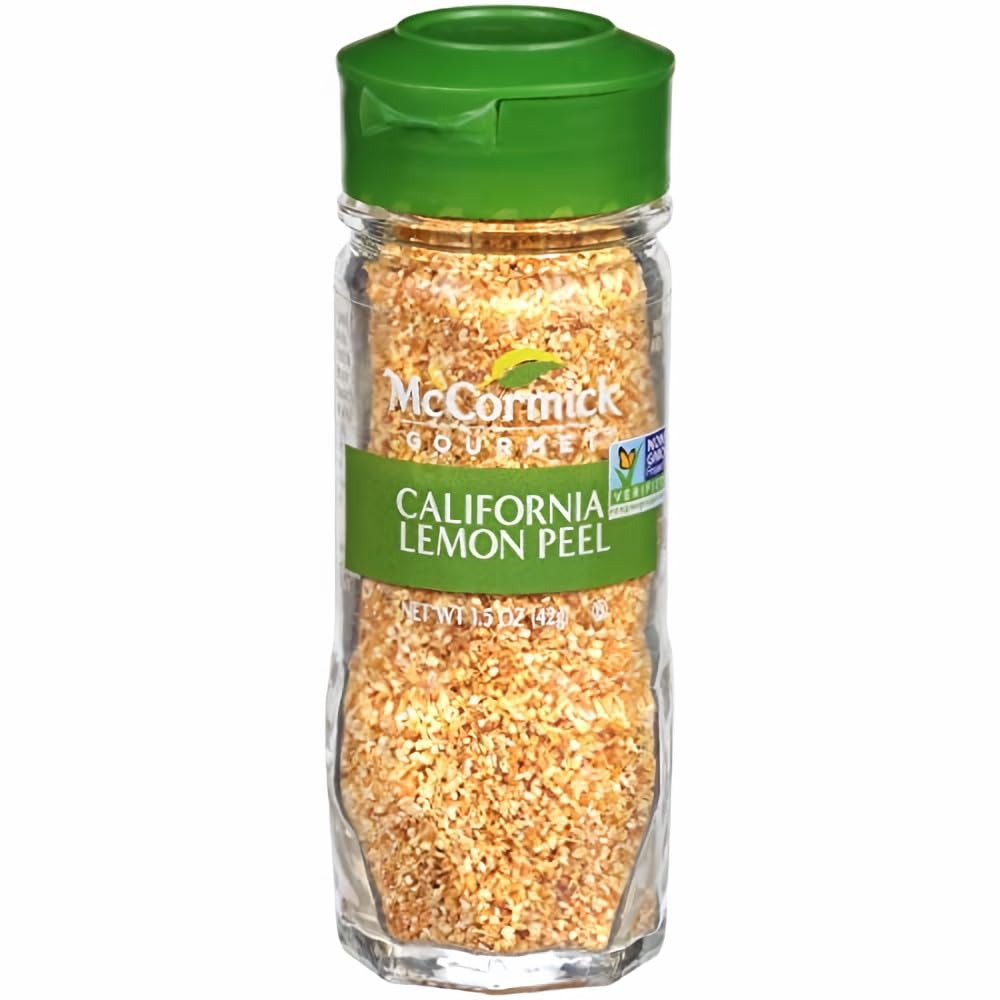
Item Name: McCormick Gourmet California Lemon Peel 1.5 oz (Pack of 4)
Bullet Point 1: Premium sourced dried peels of California lemons
Bullet Point 2: McCormick Gourmet California Lemon Peel is finely grated for zesty flavor
Bullet Point 3: Convenience of always having lemon peel on hand and no grating needed
Bullet Point 4: Add zesty flavor to yogurt, fruit salad, muffins and lemon bars
Bullet Point 5: Add to seafood, chicken, pasta, vegetables, marinades and dressings
Product Description: McCormick Gourmet California Lemon Peel adds fresh, flavorful lemon zest to a range of cuisines and dishes. Our dried peels of California lemons are an easy one-to-one substitute for fresh lemon zest in any recipe, including desserts, marinades and seafood. Never worry about having produce on hand when you can reach for our premium-quality, all-natural Gourmet California Lemon Peel. McCormick Gourmet Spices are Flavor Sealed to guarantee a great, fresh flavor every time you use them. (Pack of 4)
Value: 1.5
Unit: Ounce

Price: 6.82